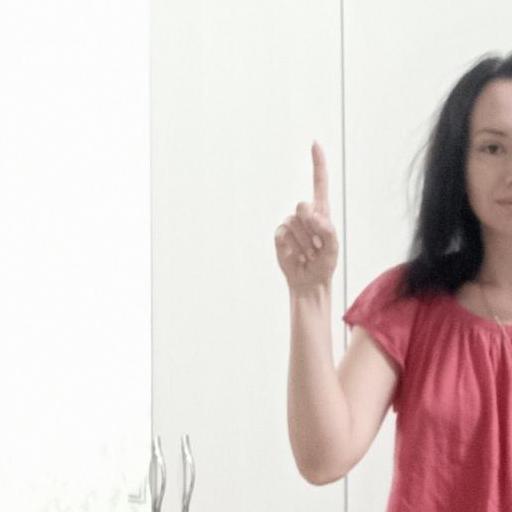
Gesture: one